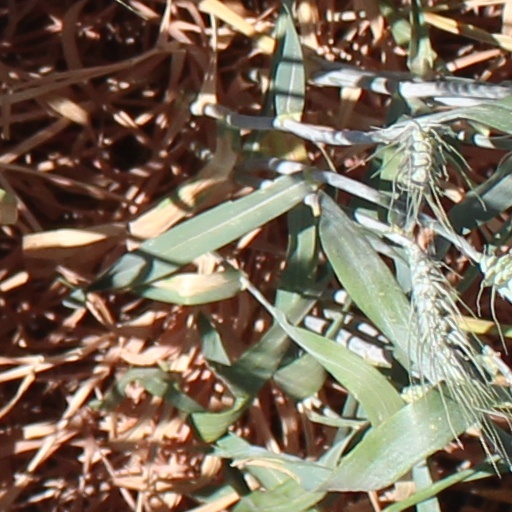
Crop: wheat